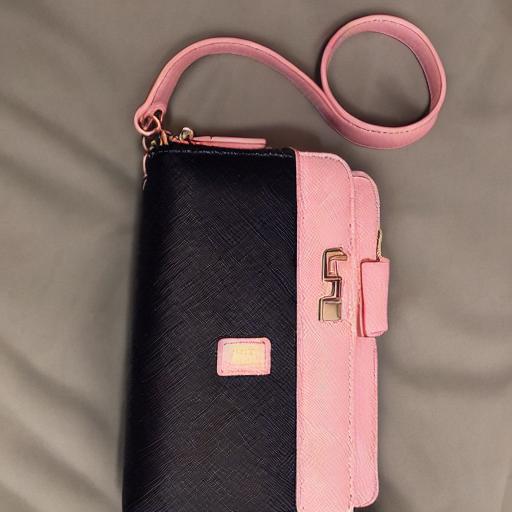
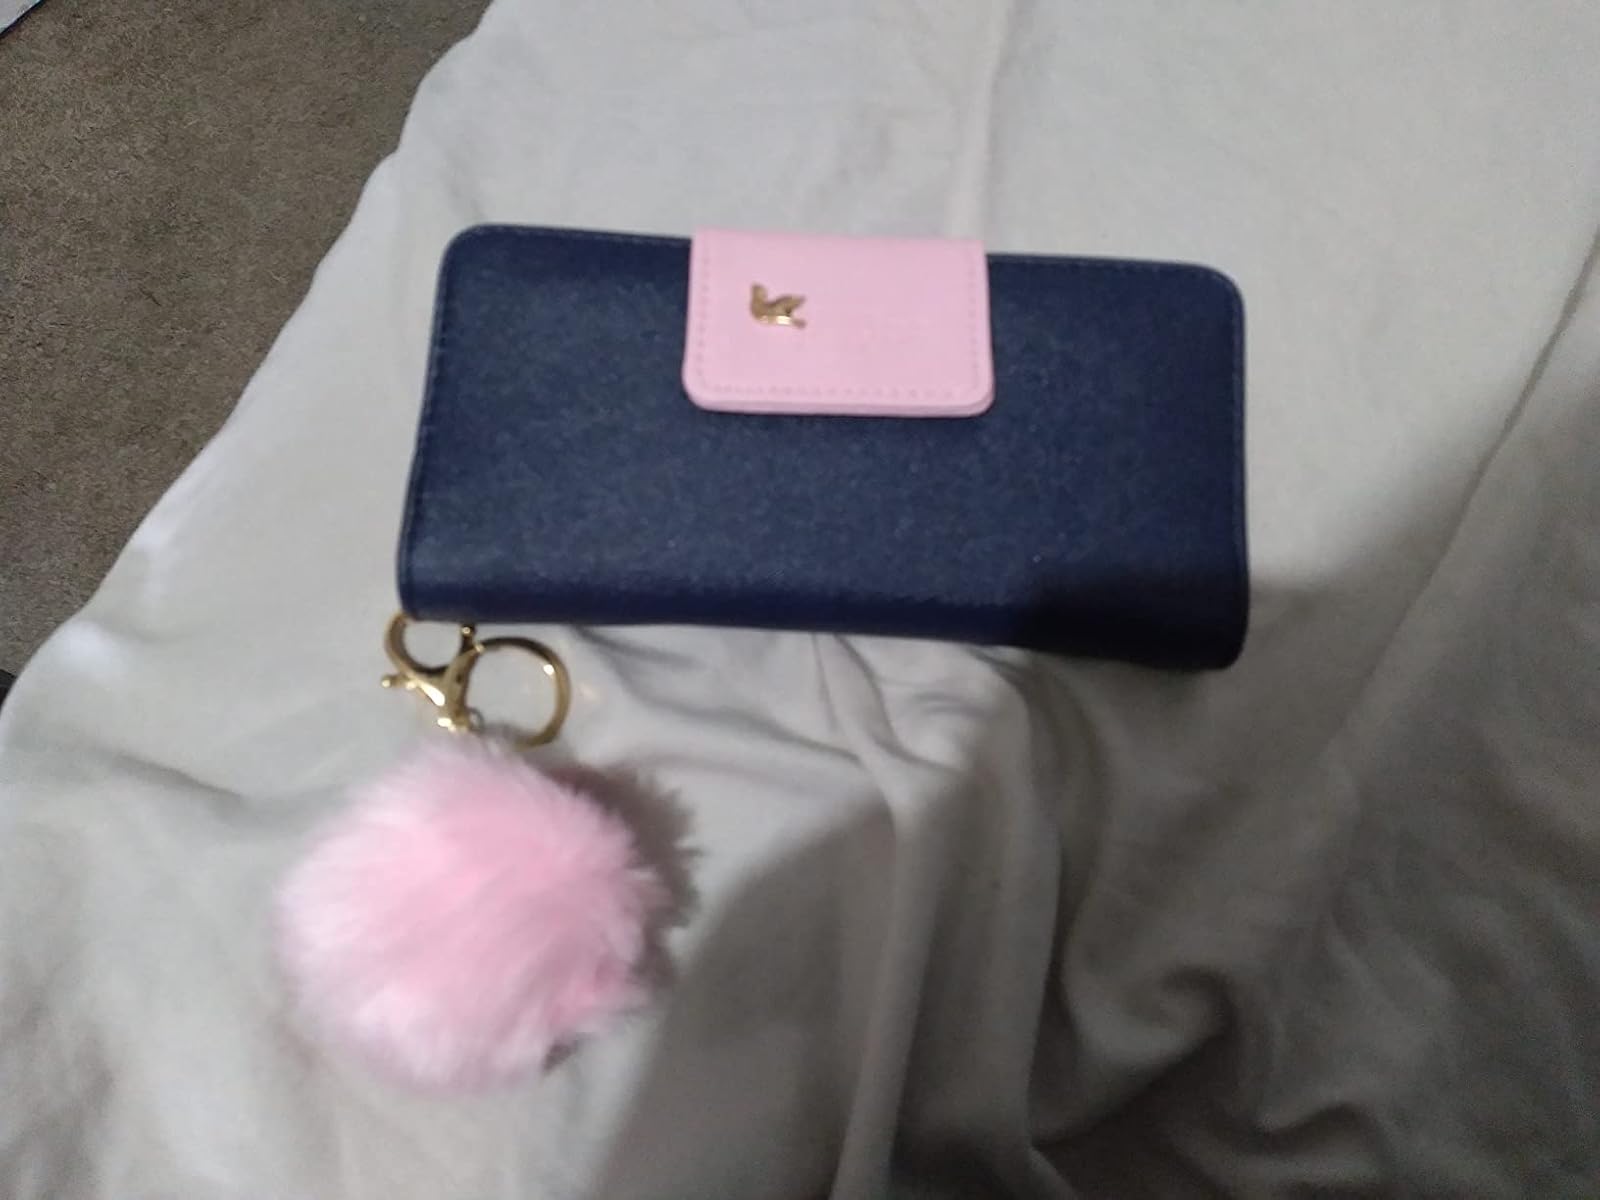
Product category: accessories_handbag
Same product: no